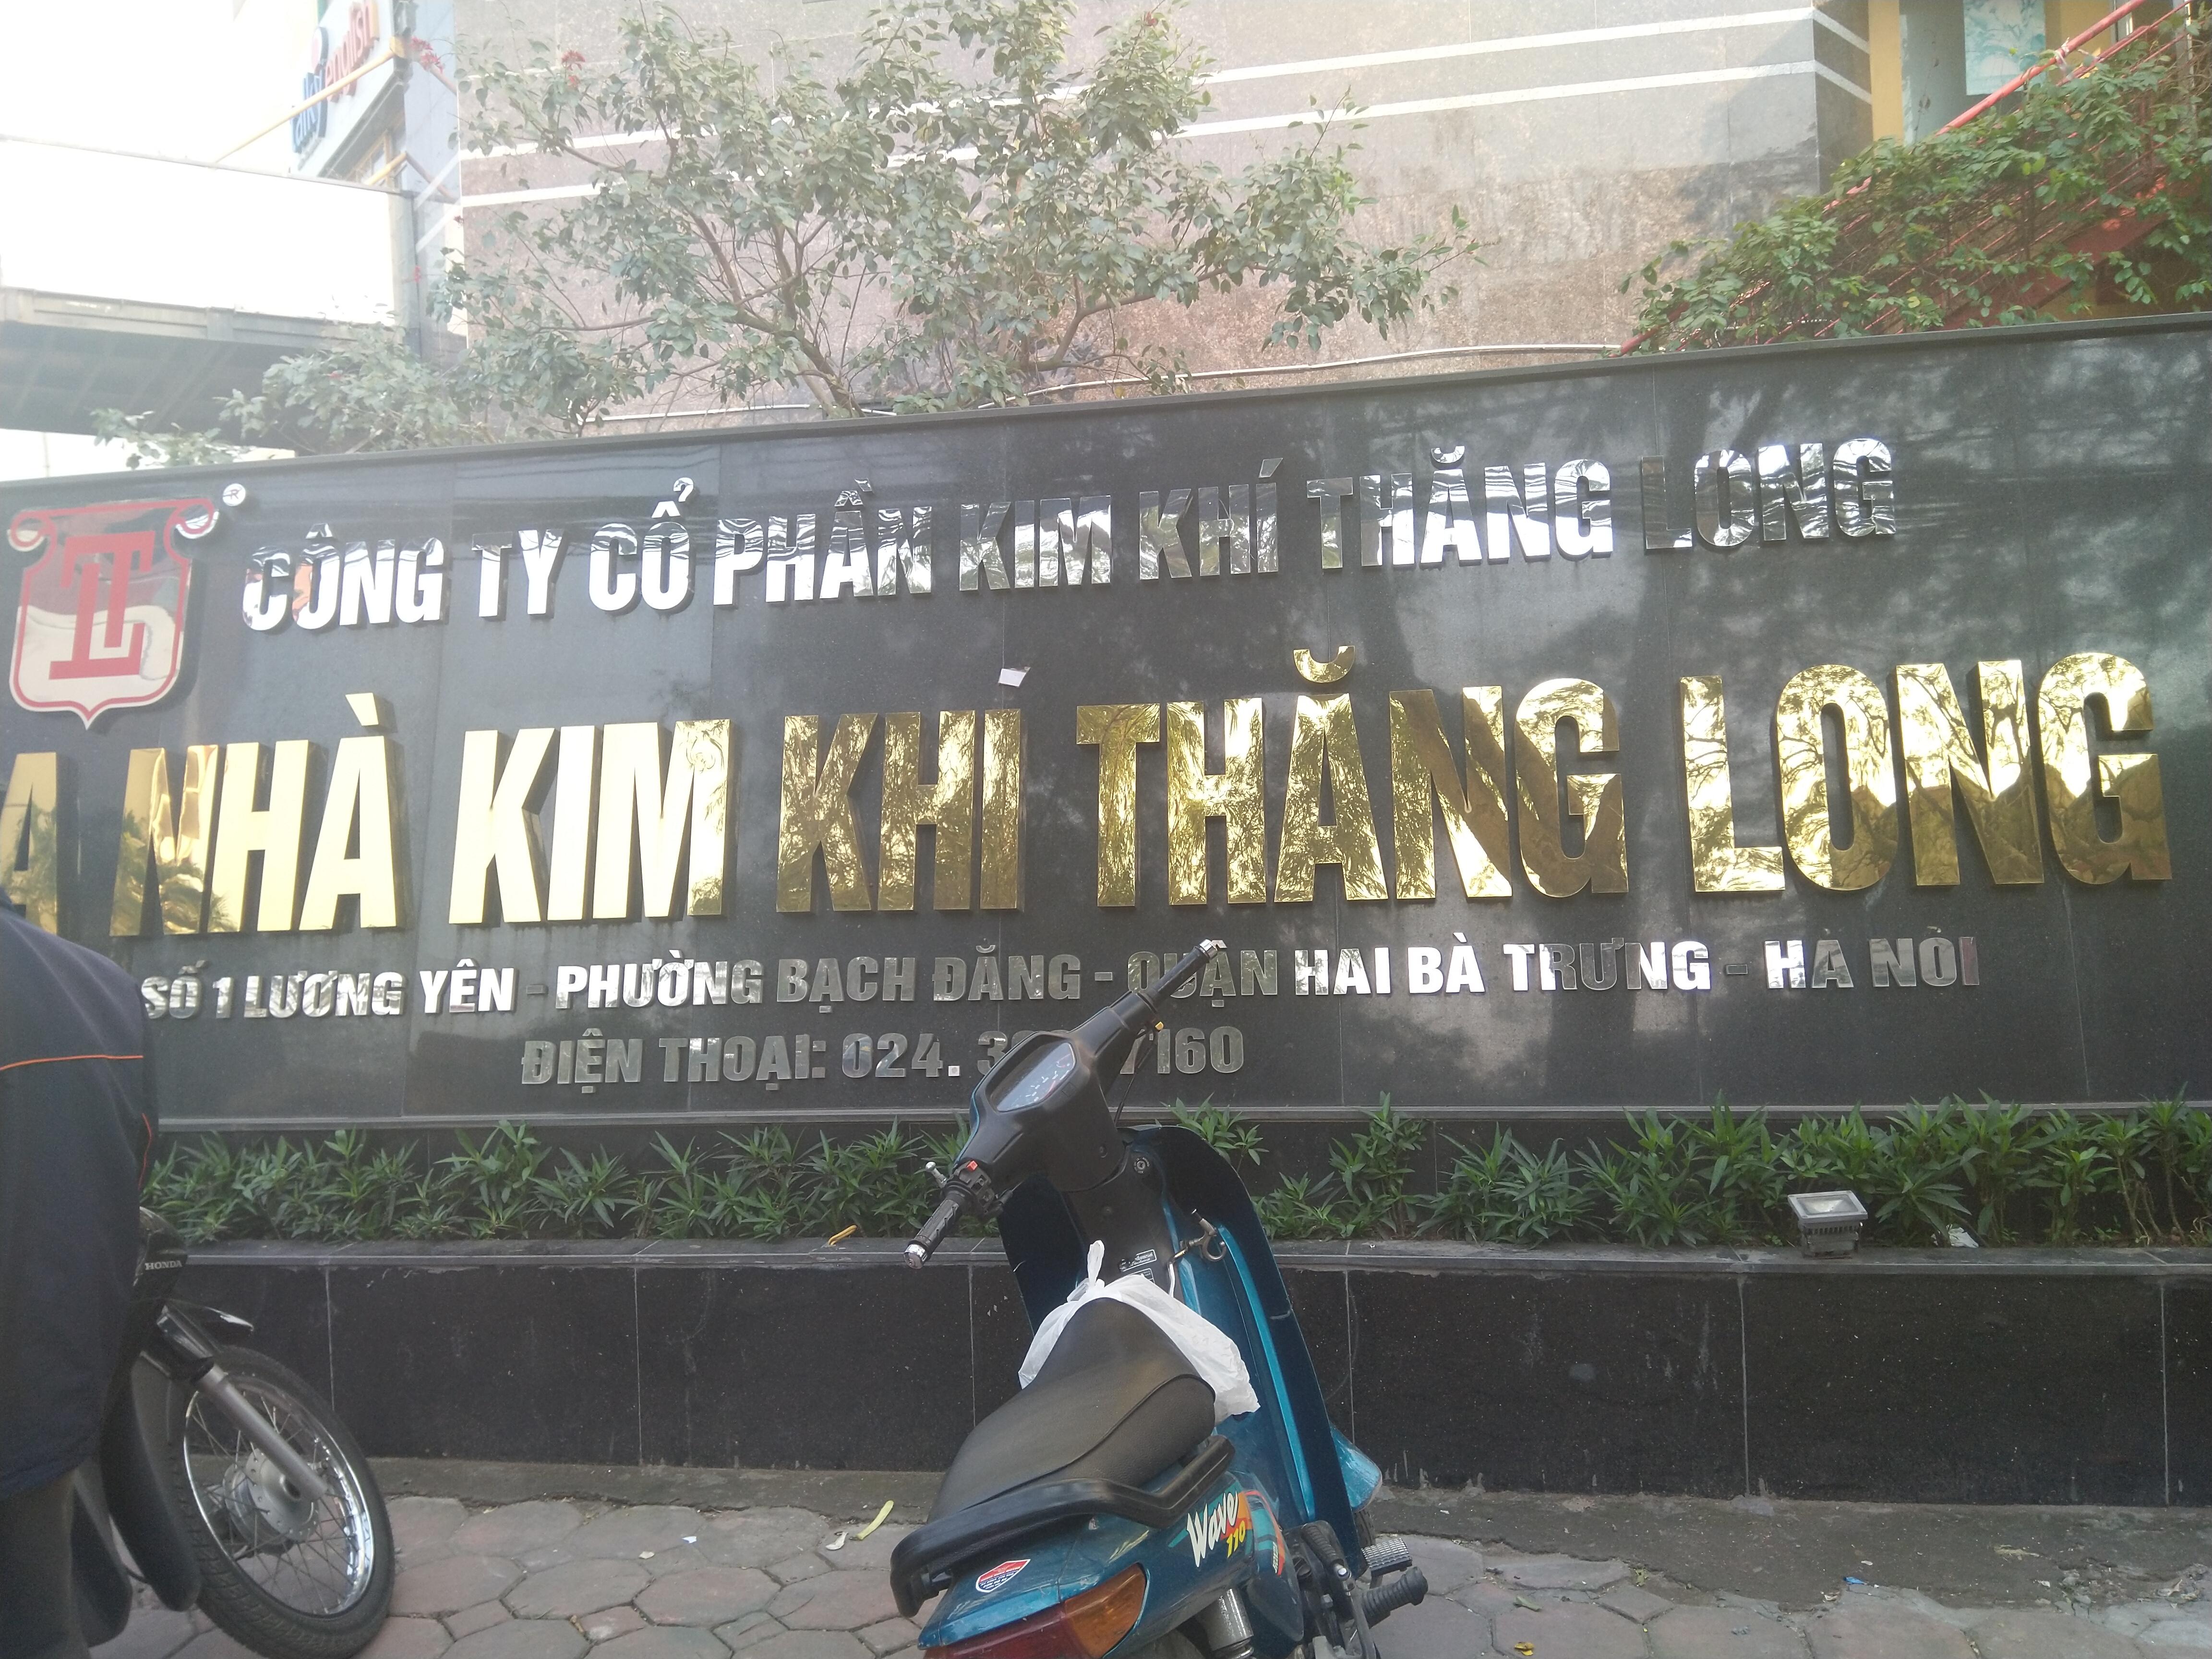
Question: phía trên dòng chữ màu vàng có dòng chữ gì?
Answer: phía trên dòng chữ màu vàng có dòng chữ "công ty cổ phần kim khí thăng long"